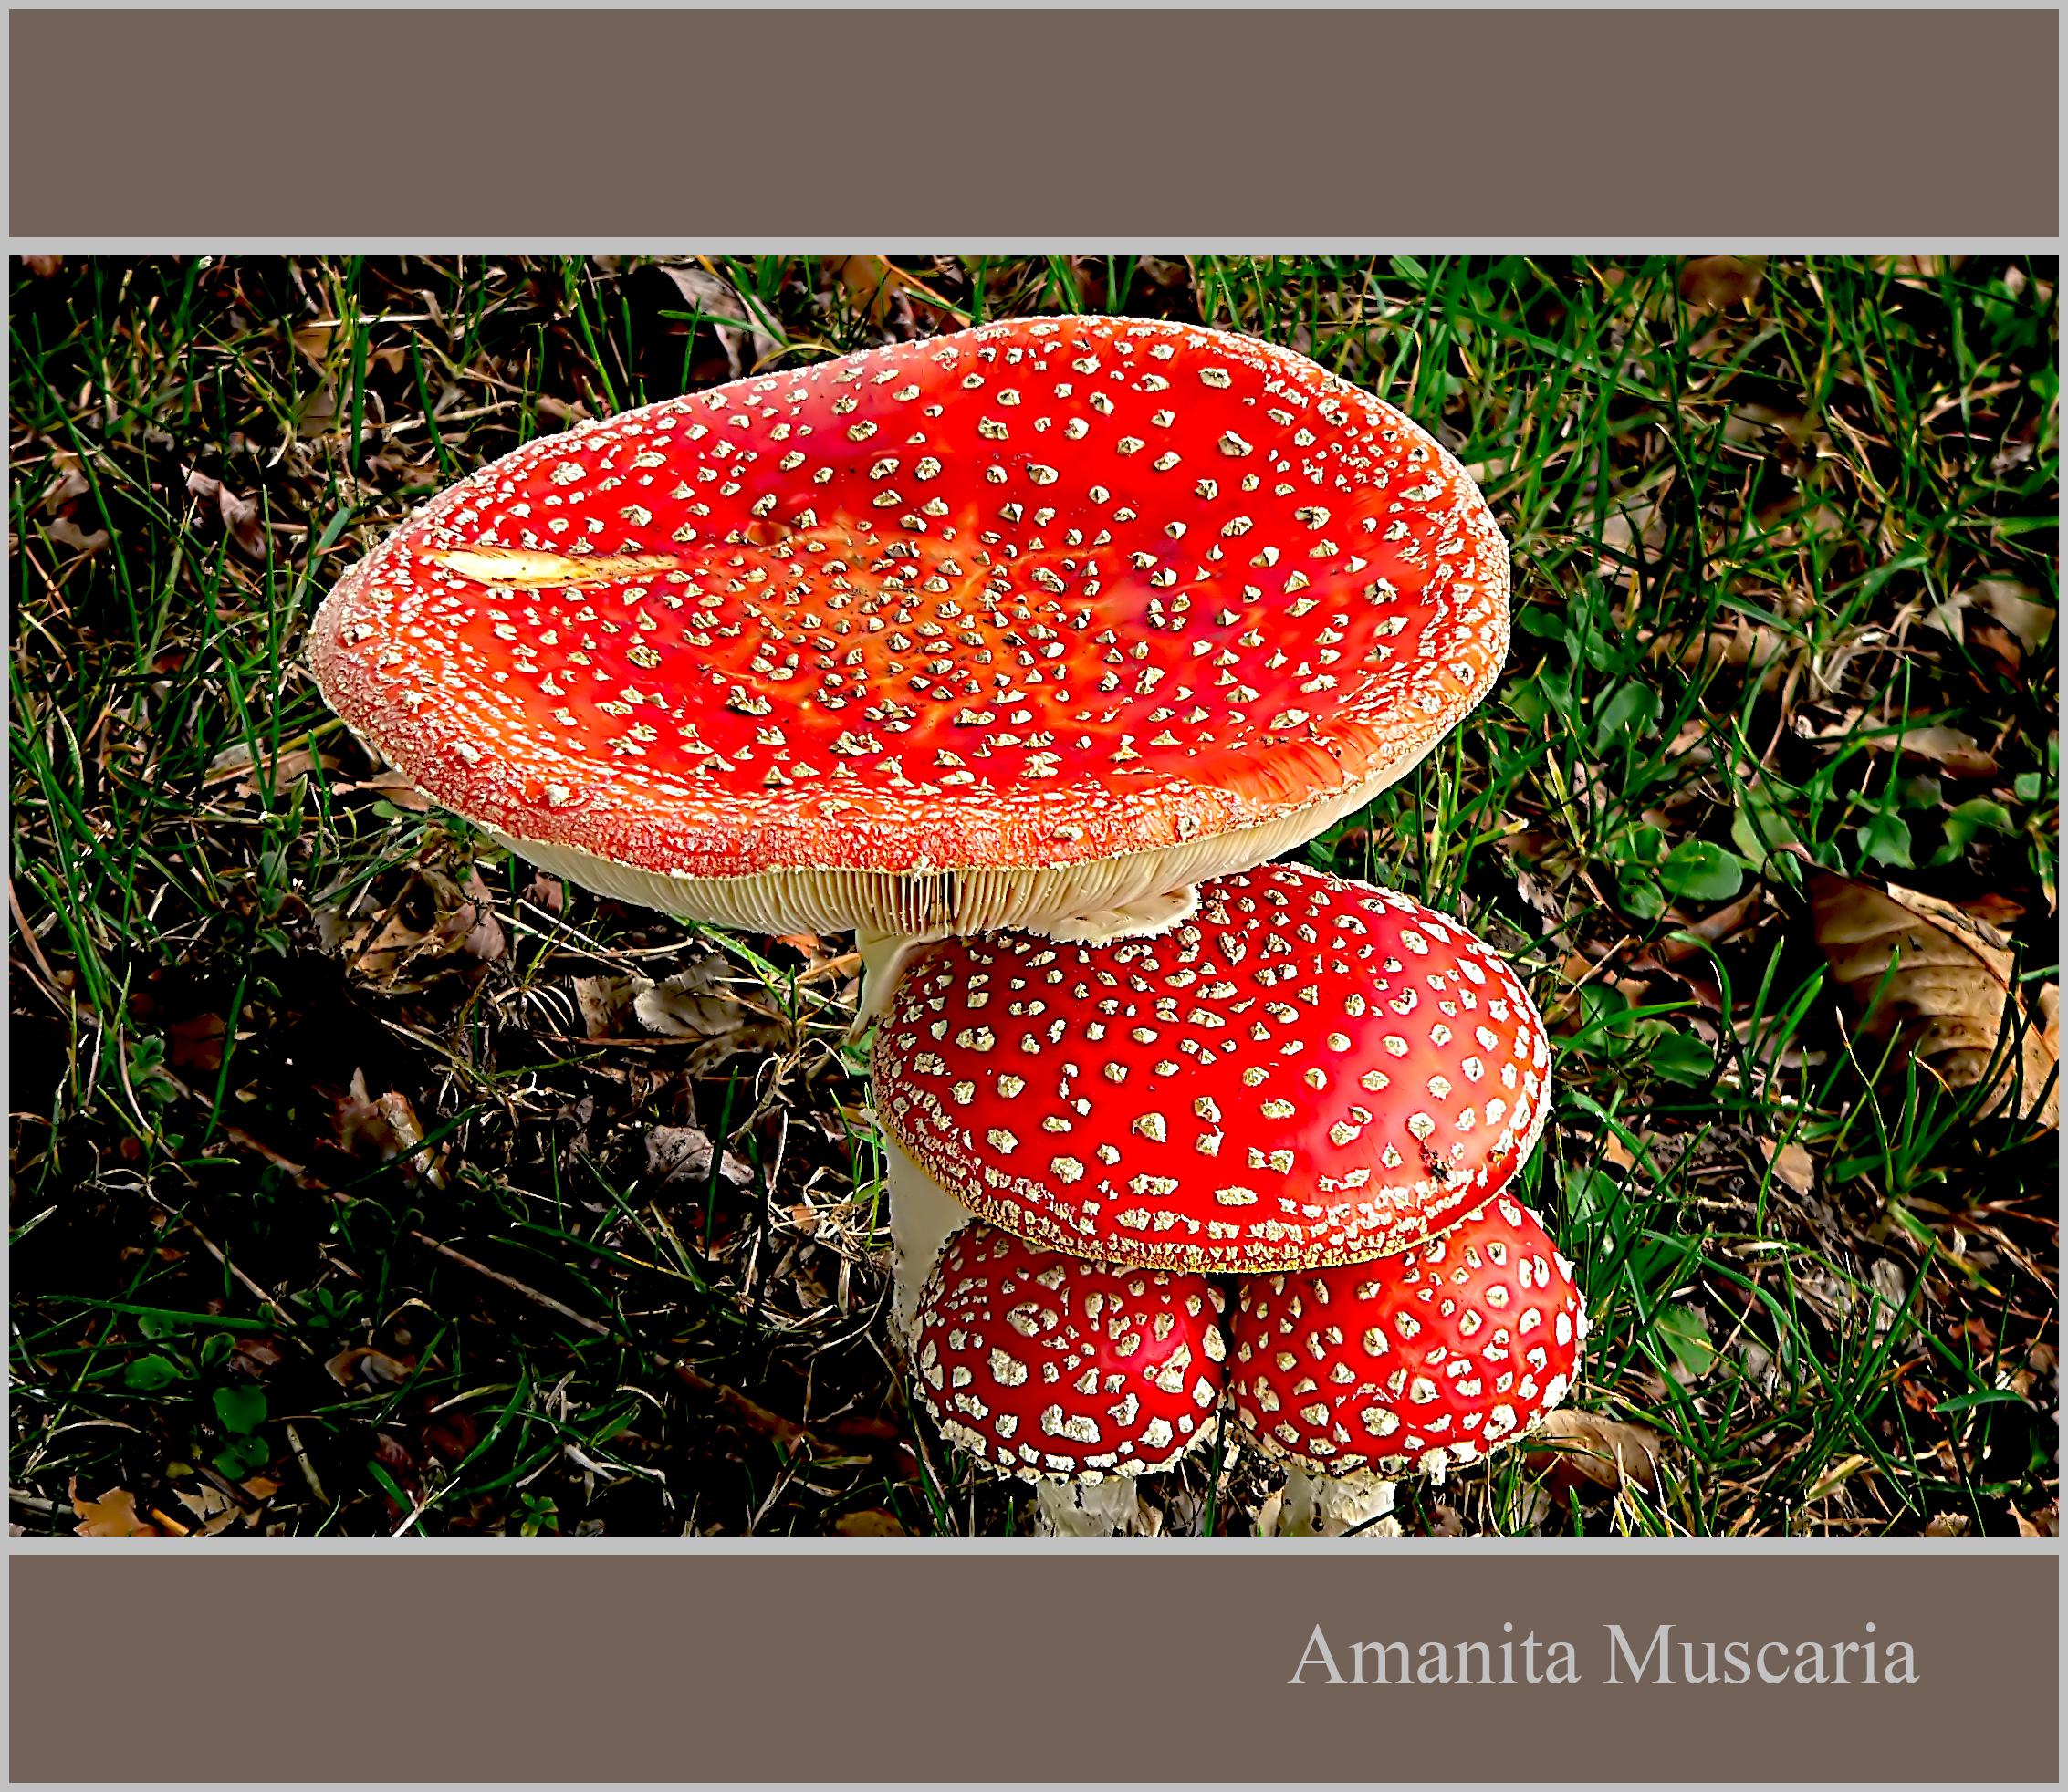
pattern, mushroom, fungus, illustration, fungi, agaric, flyagric, organism, amanitamascuria, edible mushroom, medicinal mushroom, lingzhi mushroom